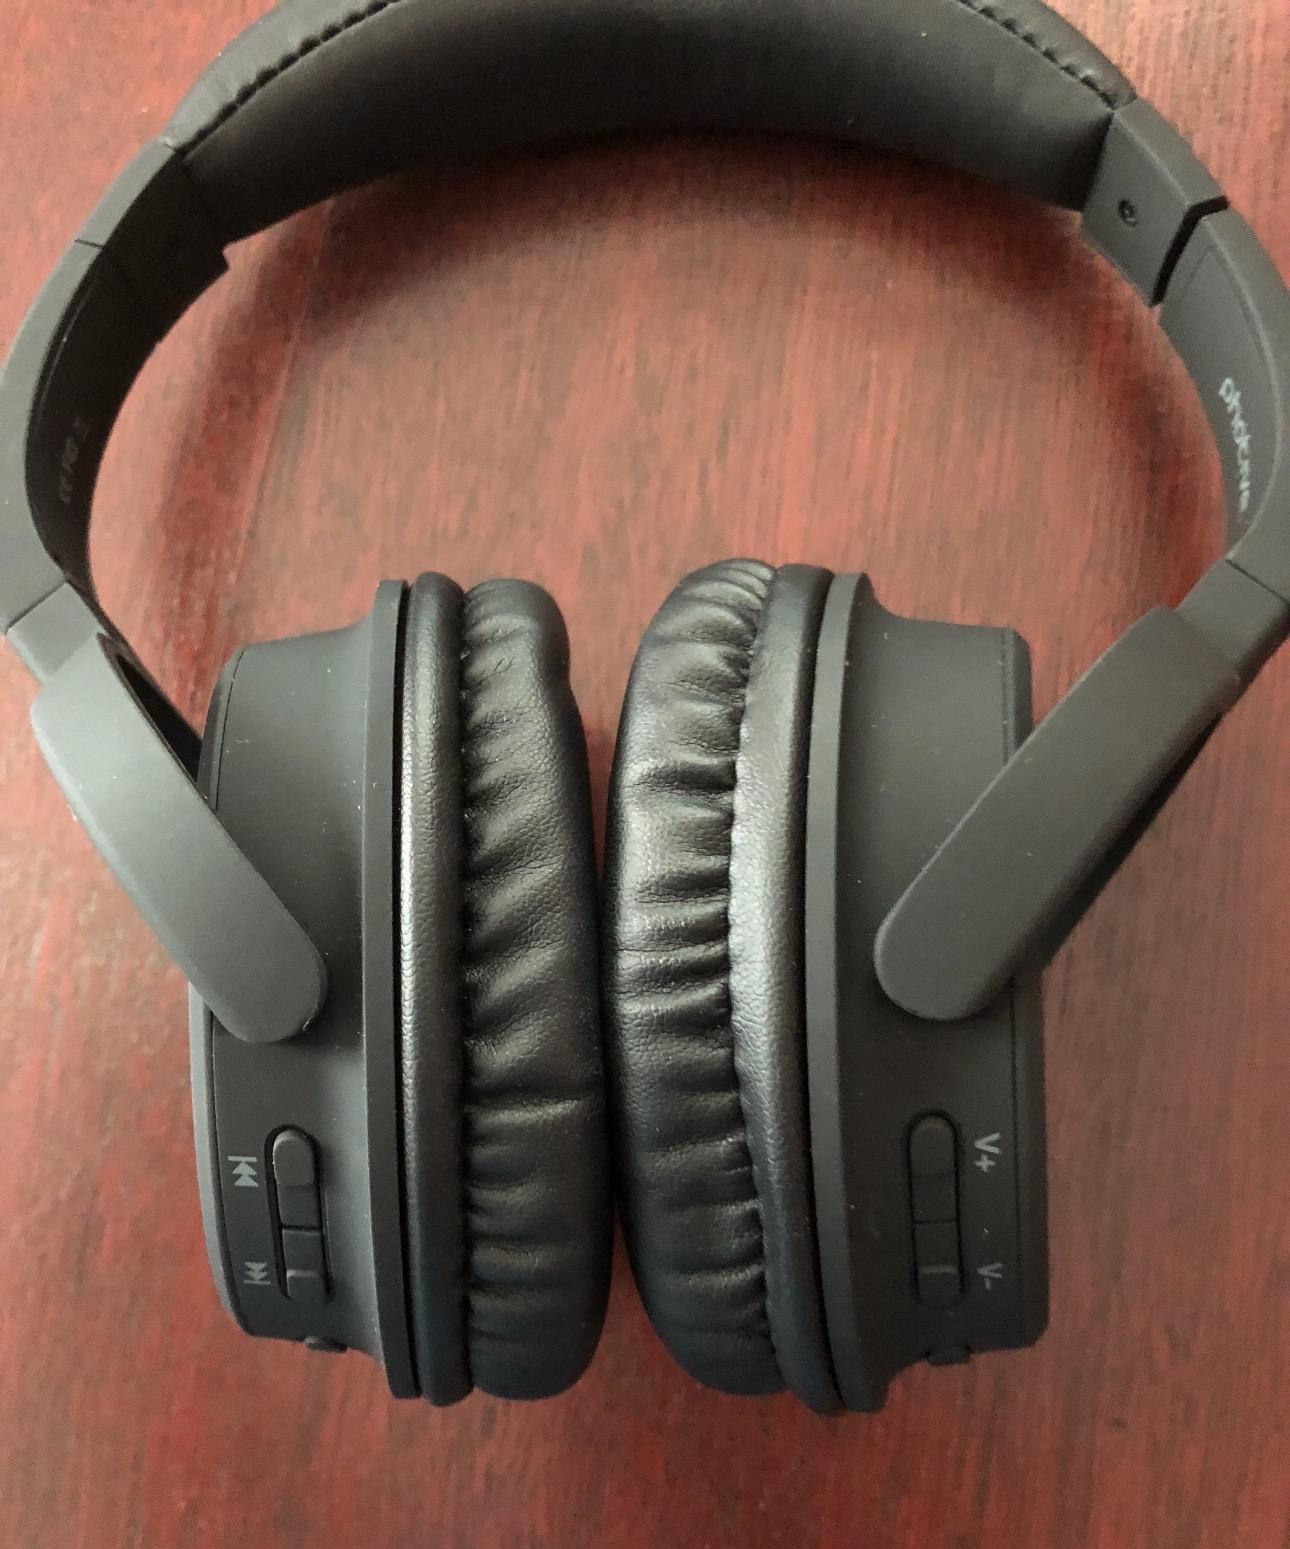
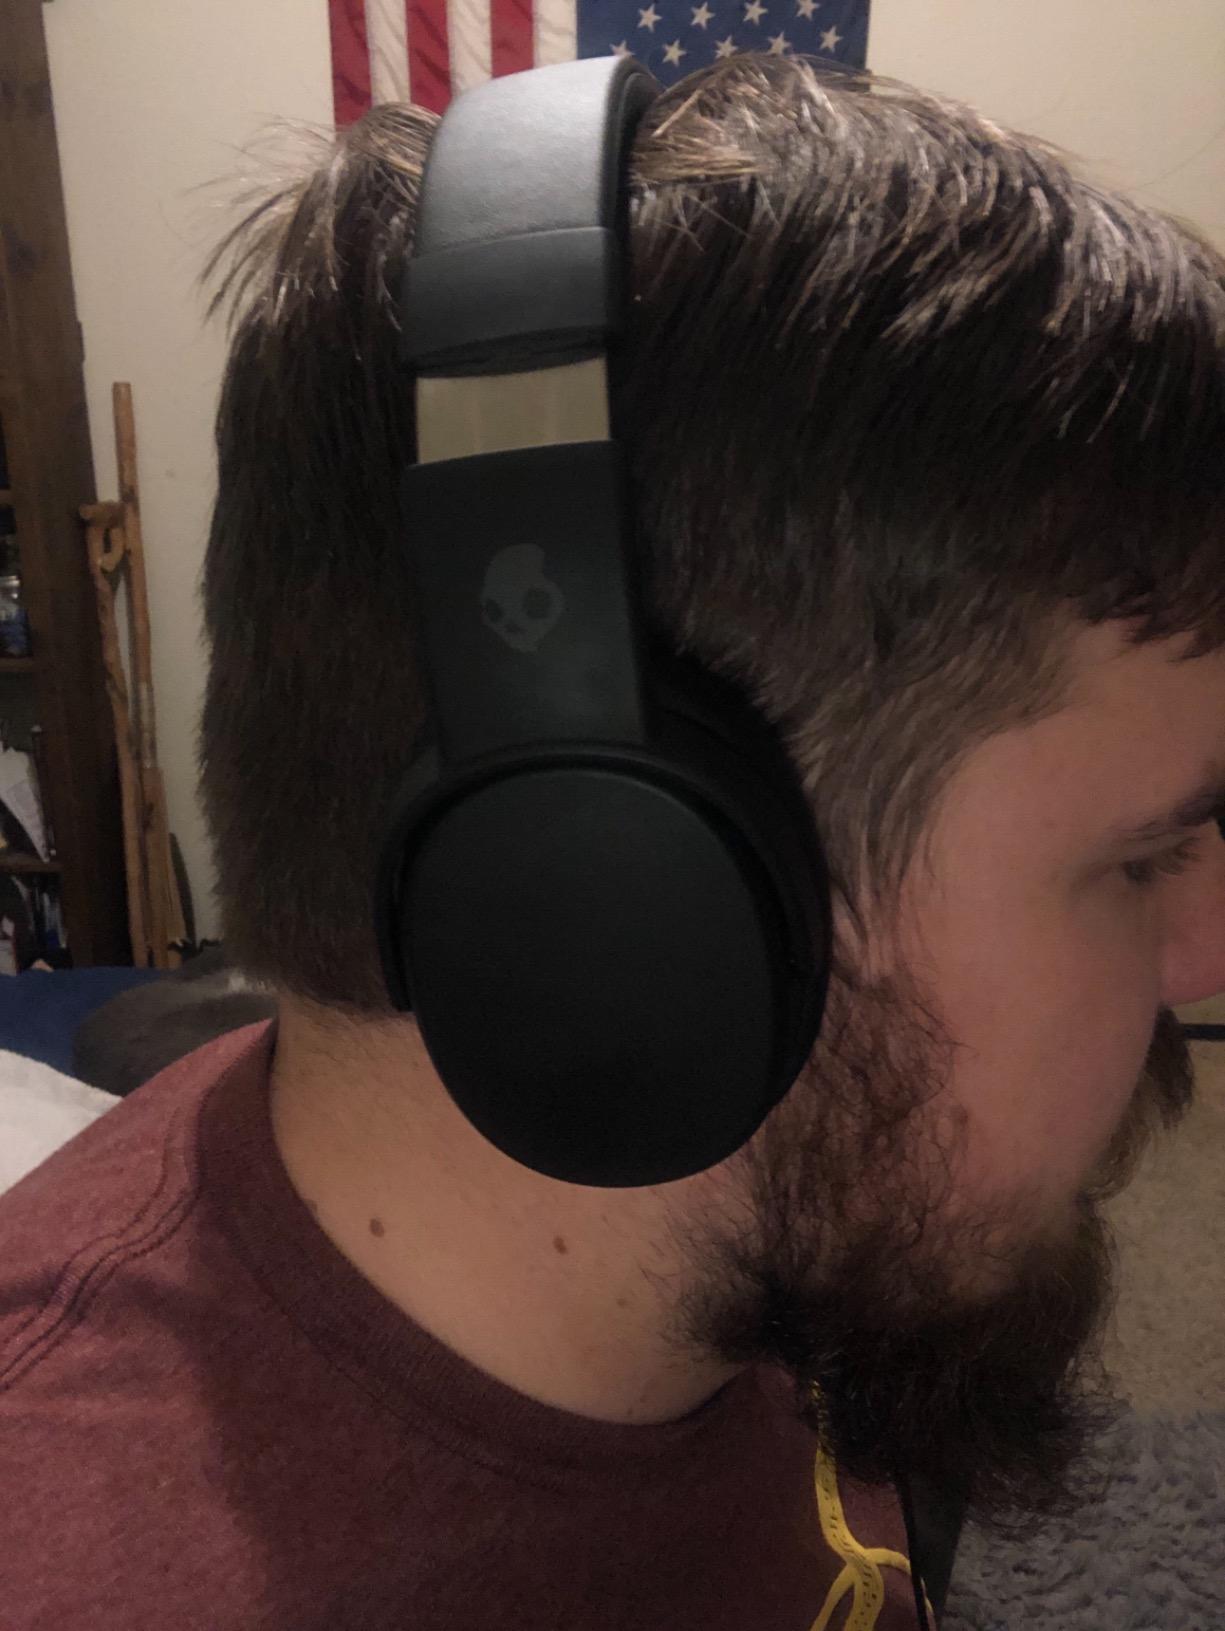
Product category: headphones
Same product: no